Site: brandenburg
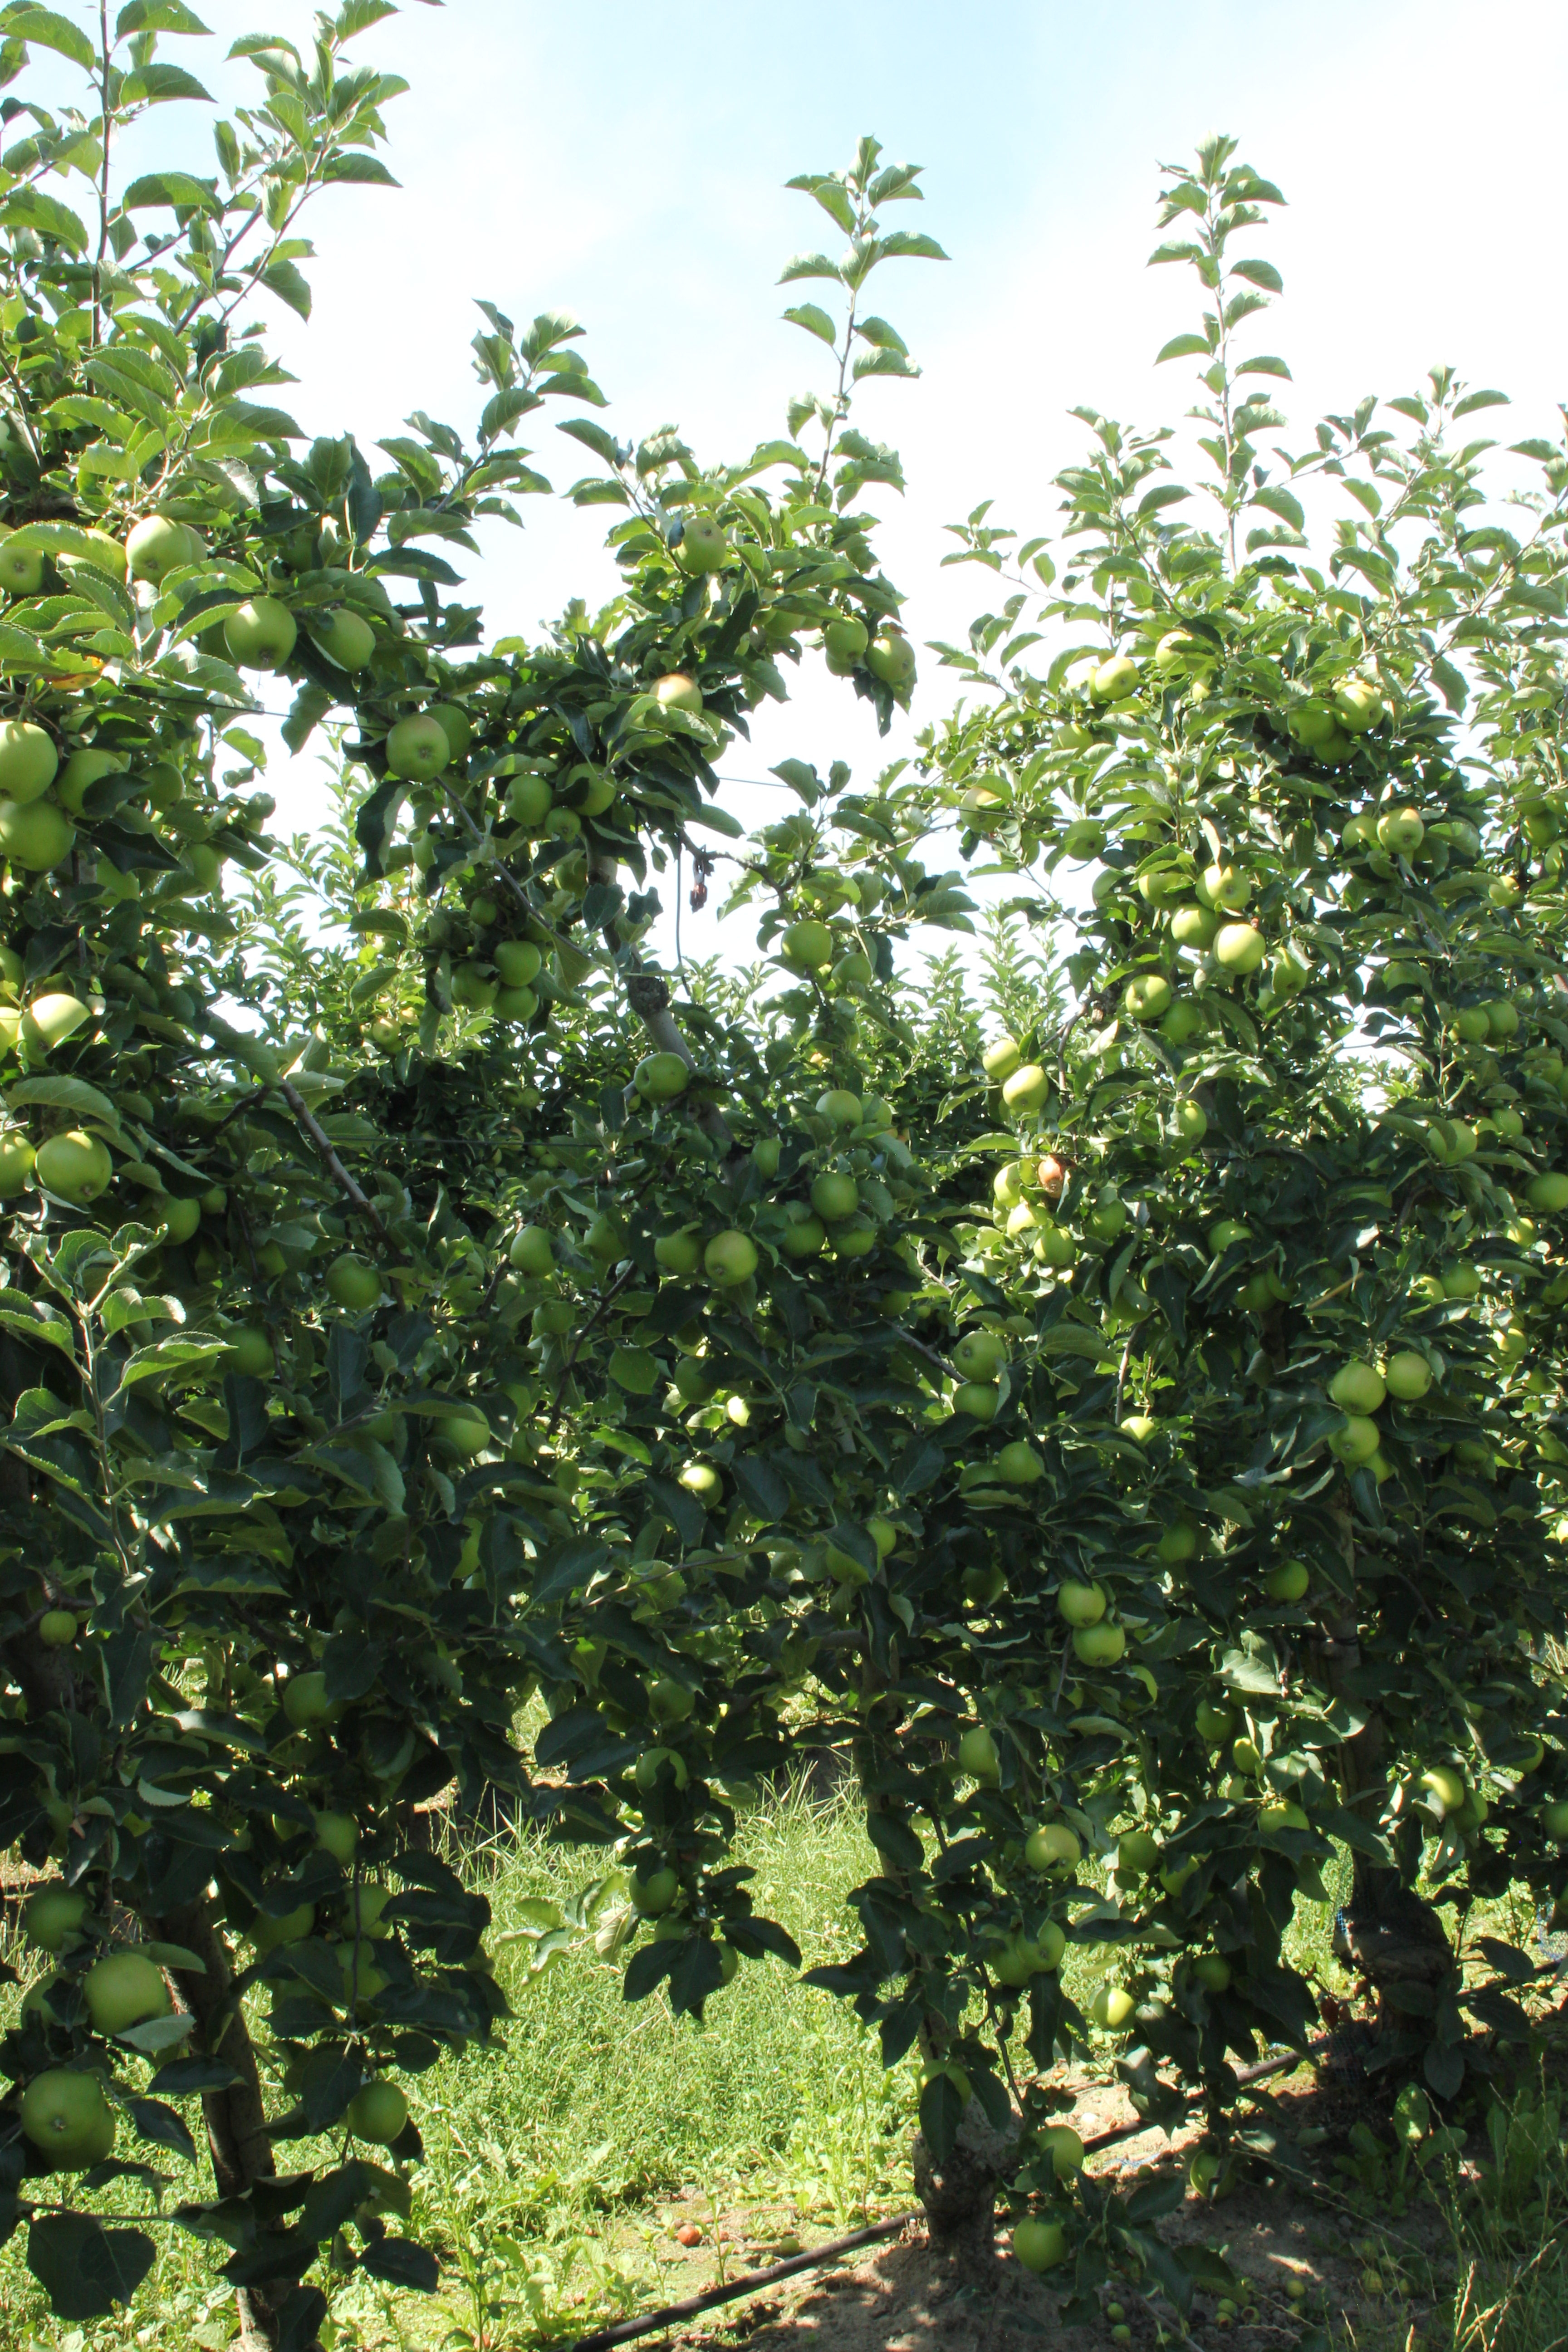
Growth stage (BBCH 77): Development of fruit